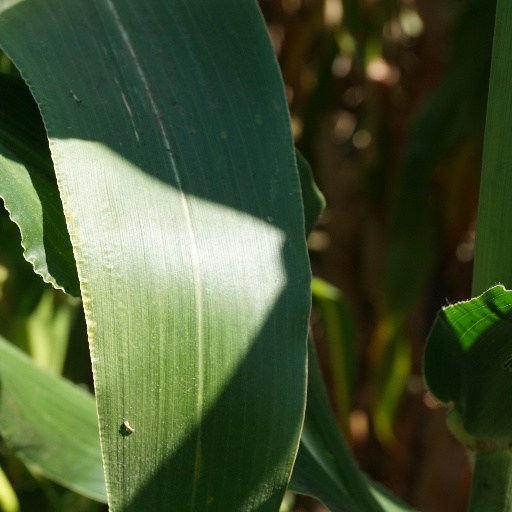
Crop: maize; corn